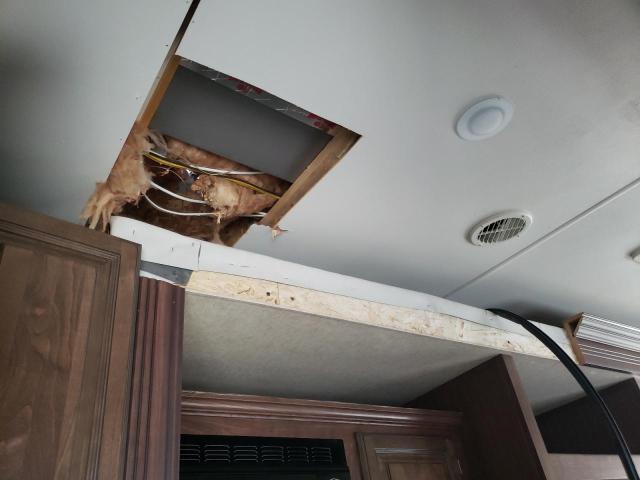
Aucun dommage détecté.
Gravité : aucun